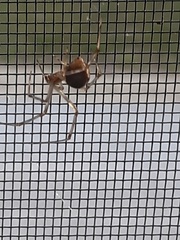
Species: Parasteatoda_tepidariorum